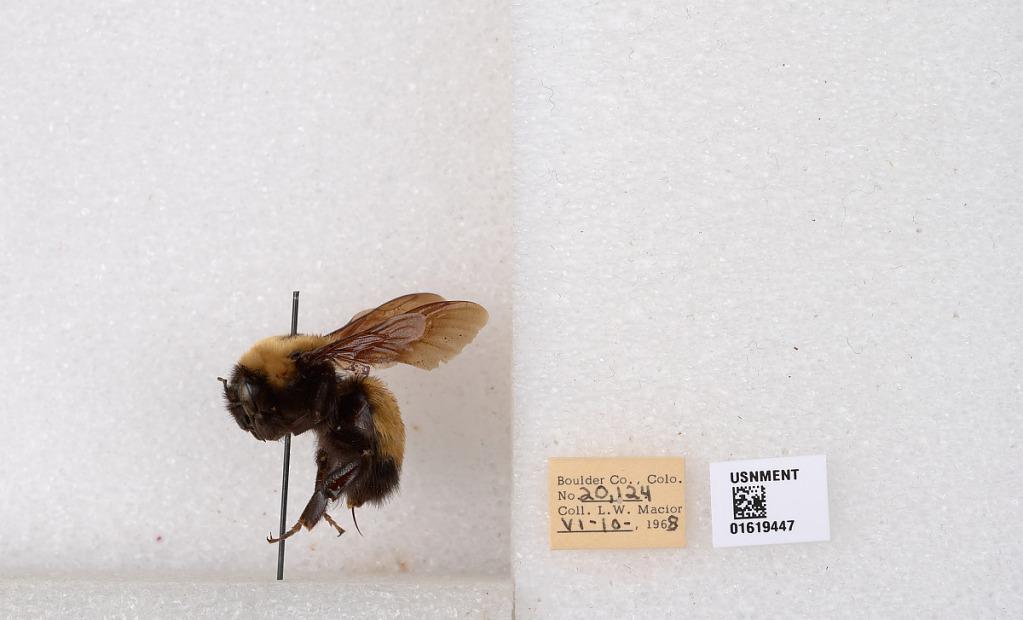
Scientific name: Bombus (Bombus) nevadensis Cresson